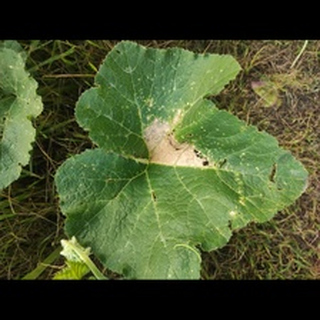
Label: pumpkin_powdery_mildew